T. Q. Donaldson House

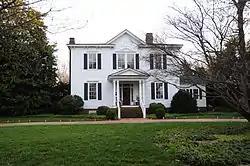
T.Q. Donaldson House, February 2012

T. Q. Donaldson House, also known as the Dr. Davis Furman House, is a historic home located at Greenville, South Carolina. It was built about 1863, and is a two-story, frame, vernacular Italianate style cottage. It consists of a two-story rectangular block with a one-story wing and one-story rear ells. Also on the property is a contemporary three-room frame, weatherboard outbuilding built for use as a kitchen and servant's quarters. It was built by William Williams for Thomas Q. Donaldson, a lawyer and member of the South Carolina Senate from Greenville County from 1872 to 1876.